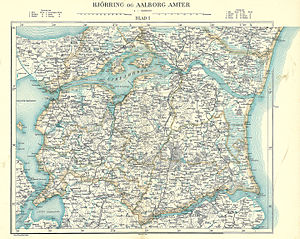
Hjørring Amt / Hjørring Amt omkring 1900
Kort over Hjørring- og Aalborg Amter
Hjørring Amt eksisterede fra 1793 til kommunalreformen i 1970, da det blev en del af Nordjyllands Amt.